Dietmar Kolbus

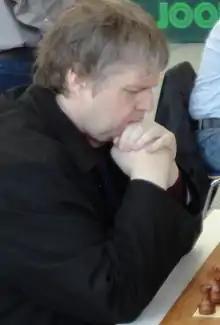
Kolbus in 2014

Dietmar Kolbus (January 17, 1966 – July 22, 2024) was a German chess player who resided in and played for Germany and the Isle of Man.